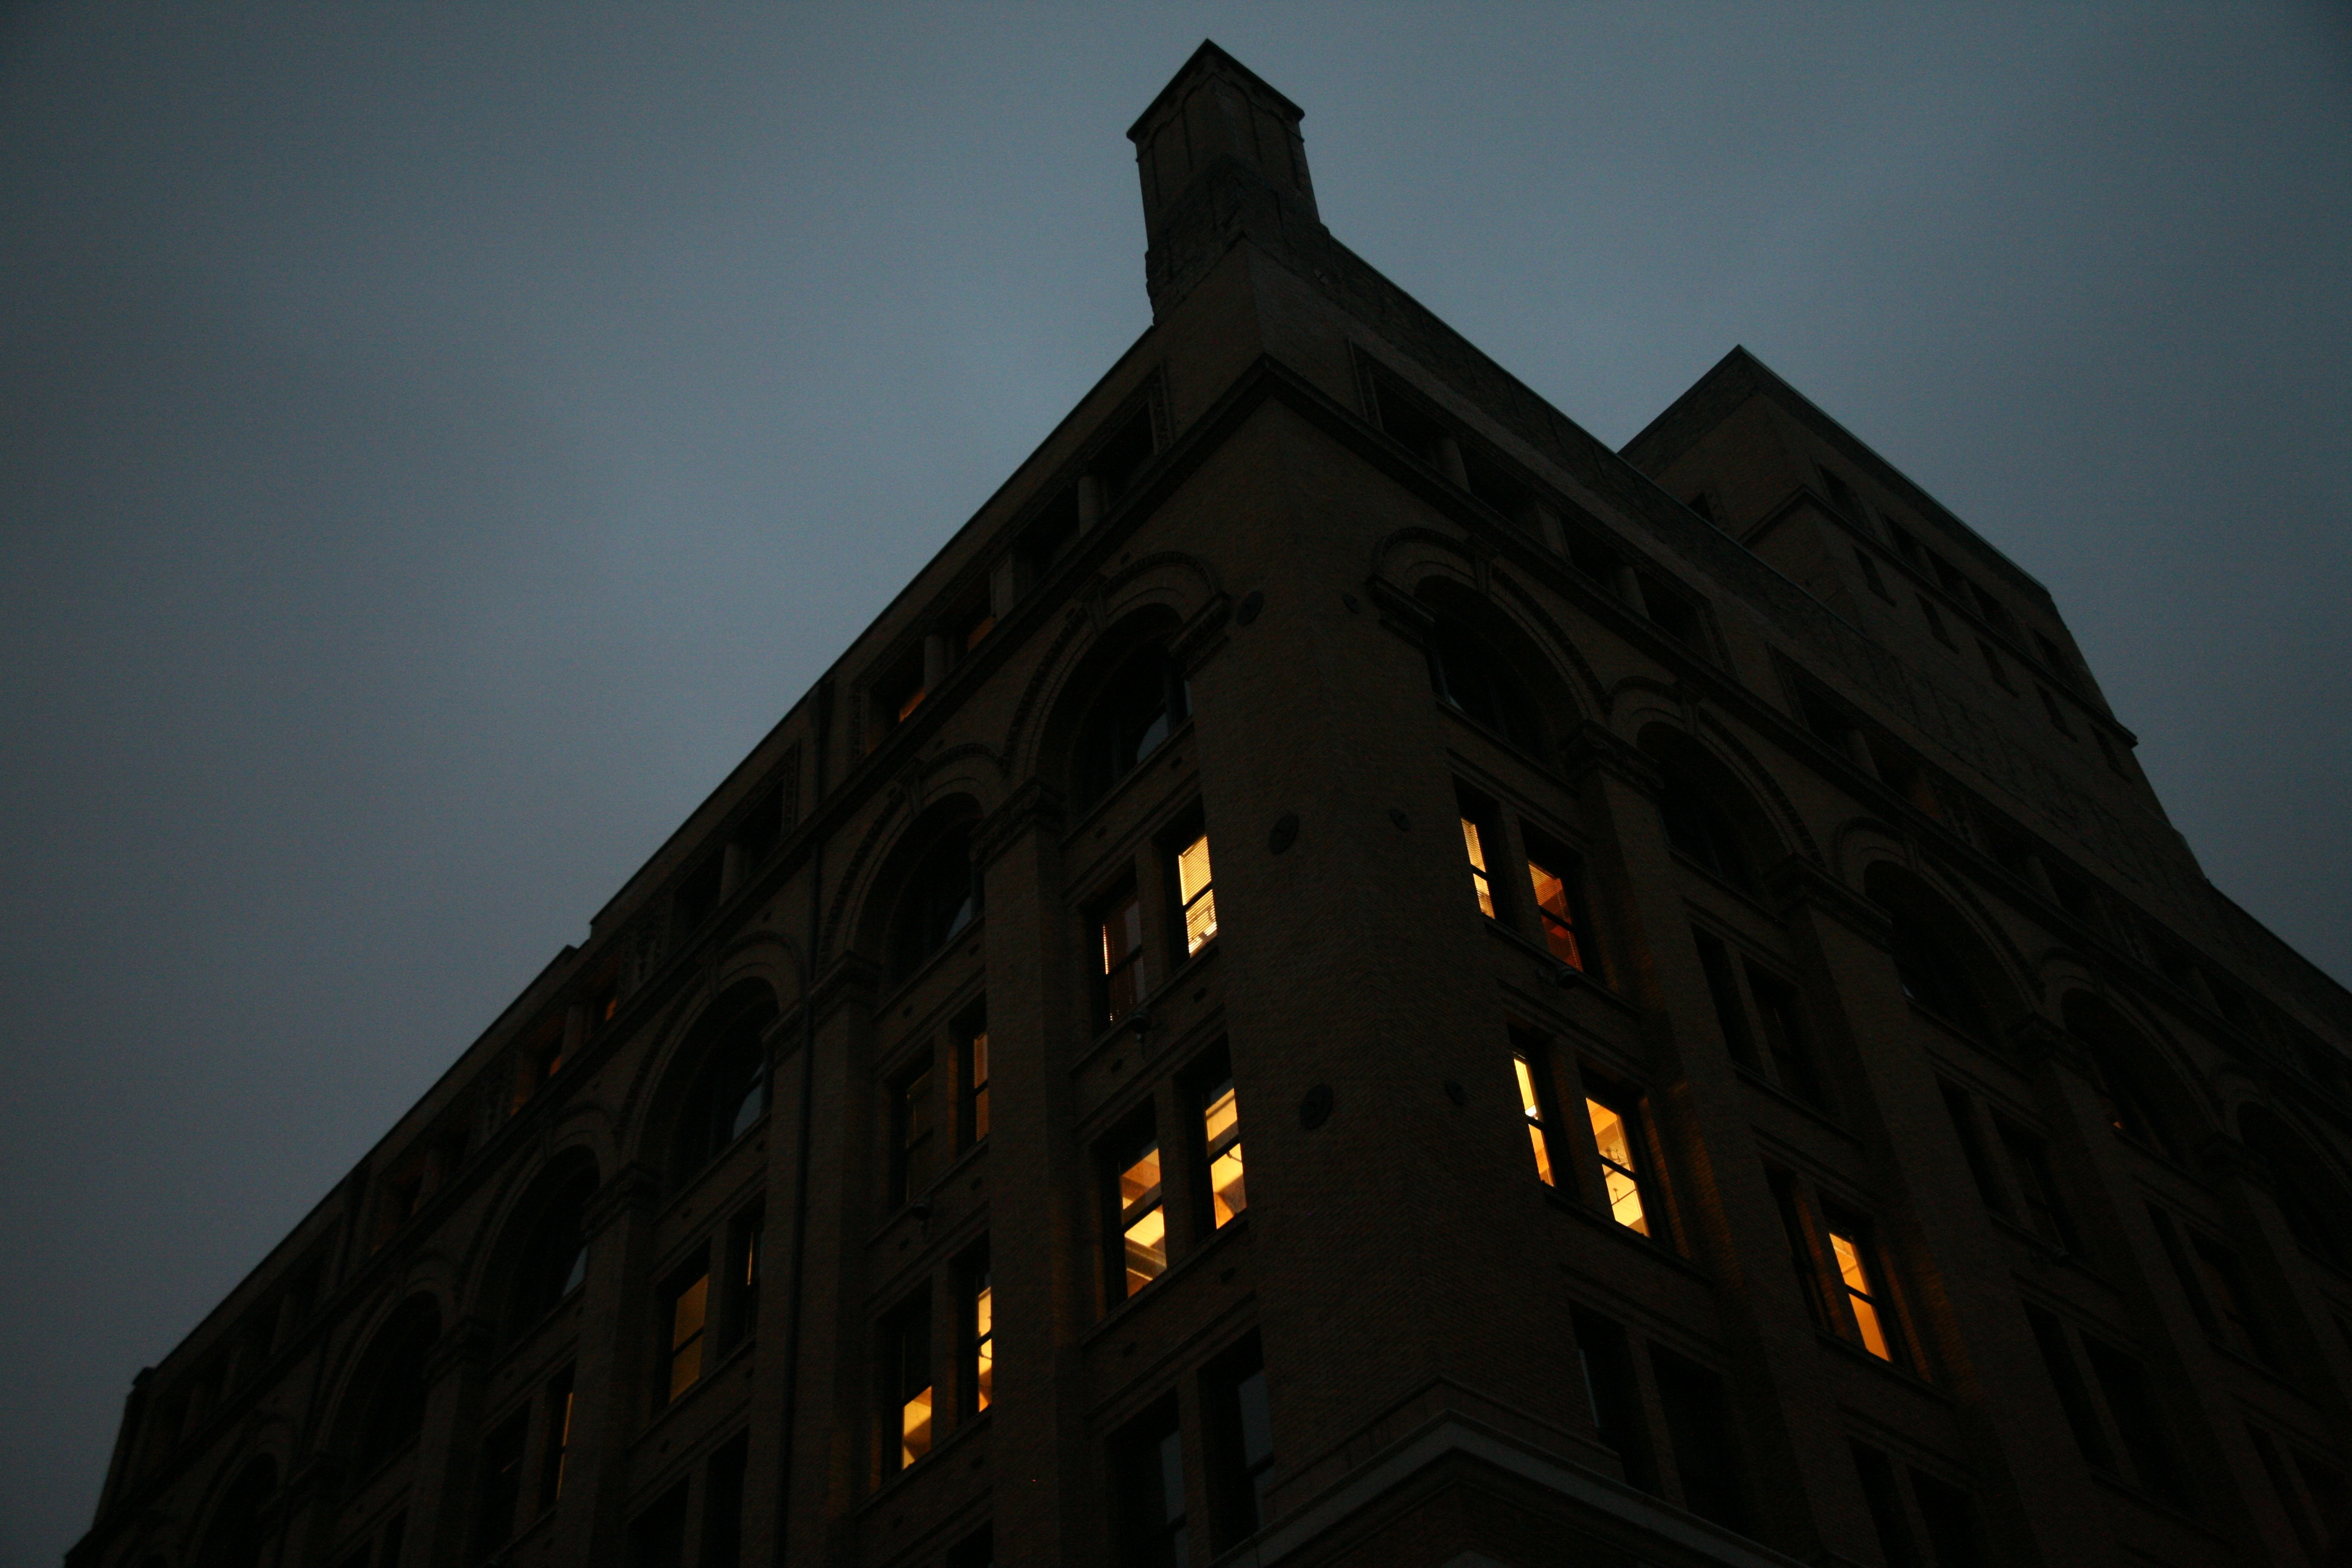
light, architecture, night, sunlight, rain, building, monument, dusk, evening, reflection, tower, landmark, darkness, street light, black, lighting, symmetry, pluie, shape, wisconsin, milwaukee